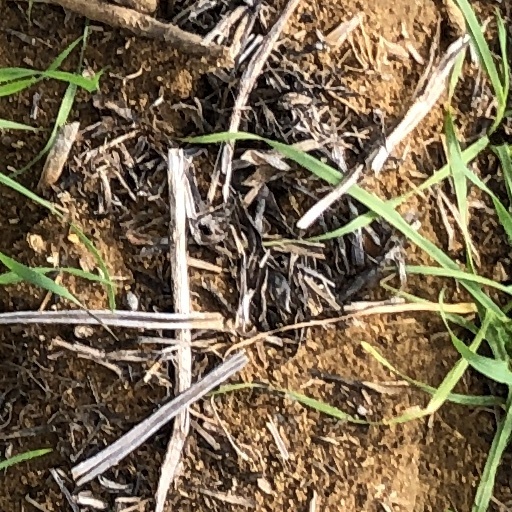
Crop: wheat